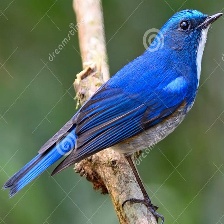
Species: HIMALAYAN BLUETAIL
Scientific name: TARSIGER RUFILATUS